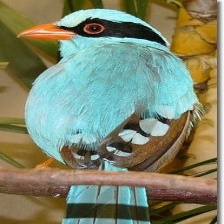
Species: GREEN MAGPIE
Scientific name: CISSA CHINENSIS
ImageNet parent category: magpie